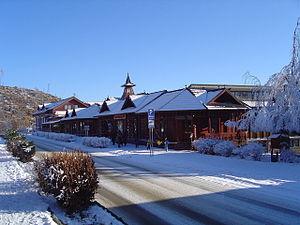
Starý Smokovec est une petite station de ski, sur le territoire de la commune de Vysoké Tatry. Elle est située près de Poprad dans la région de Prešov, dans le nord de la Slovaquie.